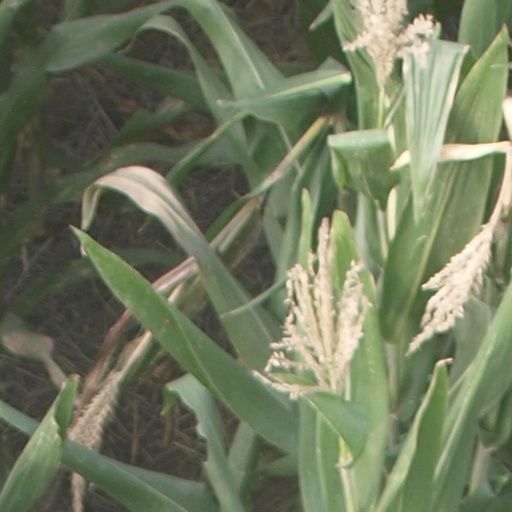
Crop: maize; corn